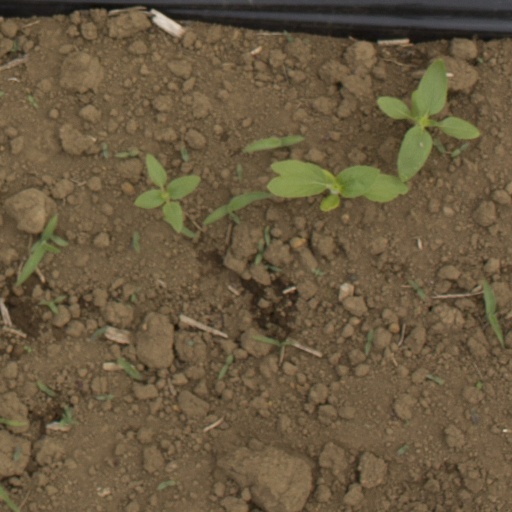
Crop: Jerusalem artichoke